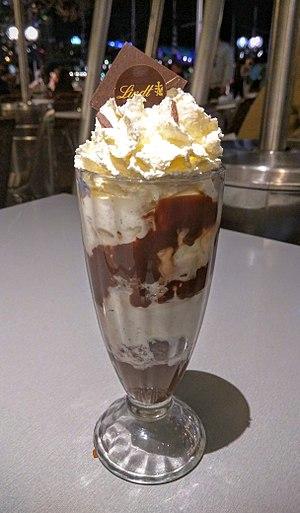
Lindt & Sprüngli AG est un fabricant de chocolat ayant son siège social à Kilchberg dans le canton de Zurich en Suisse.